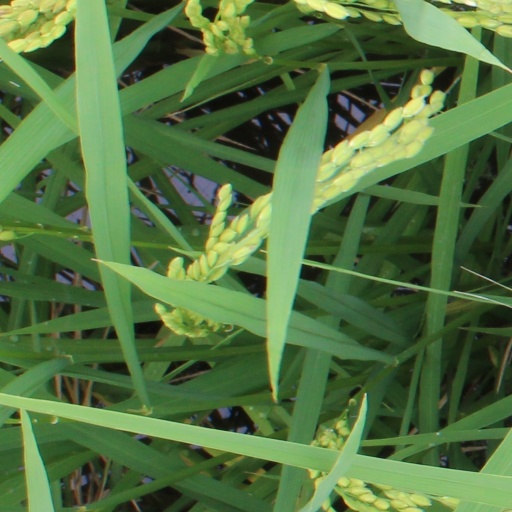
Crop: rice